Emanuel K. Love

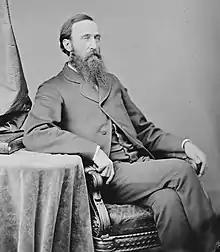
Love and state Republican Party leader Alfred Eliab Buck publicly clashed in 1896.

In 1896, Alfred Eliab Buck was the leader of the Georgia Republican Party. Buck was the president of the Republican State Convention in late April and presided over the electing of delegates to the 1896 Republican National Convention. There was dispute over the delegates, which Buck attempted to preempt by passing a "harmony" slate of delegates outside of standard procedure - Love would call it a "lilly white" slate, although it did include blacks. However, the slate did not include Love's friend, Richard R. Wright Sr., who many believed would be a delegate. The convention erupted in protest and a representative of Buck's attempted to adjourn the meeting and the Buck faction left the hall. The Love and Wright faction remained and Love took the chair, electing a new slate of delegates, now including Love (and Buck but still not Wright). Eventually Wright was not selected as a delegate, but did attend as an alternate.